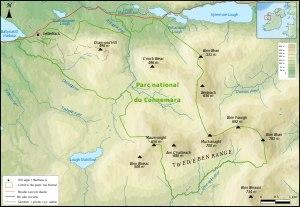
Le parc national du Connemara est un parc national d'Irlande situé dans la région du Connemara, à proximité du village de Letterfrack. D'une superficie d'environ 3 000 hectares, il est traversé par la chaîne des Twelve Bens. L'environnement du parc est composé de landes et de tourbières et la faune compte de nombreux oiseaux ainsi que des mammifères dont le poney connemara.